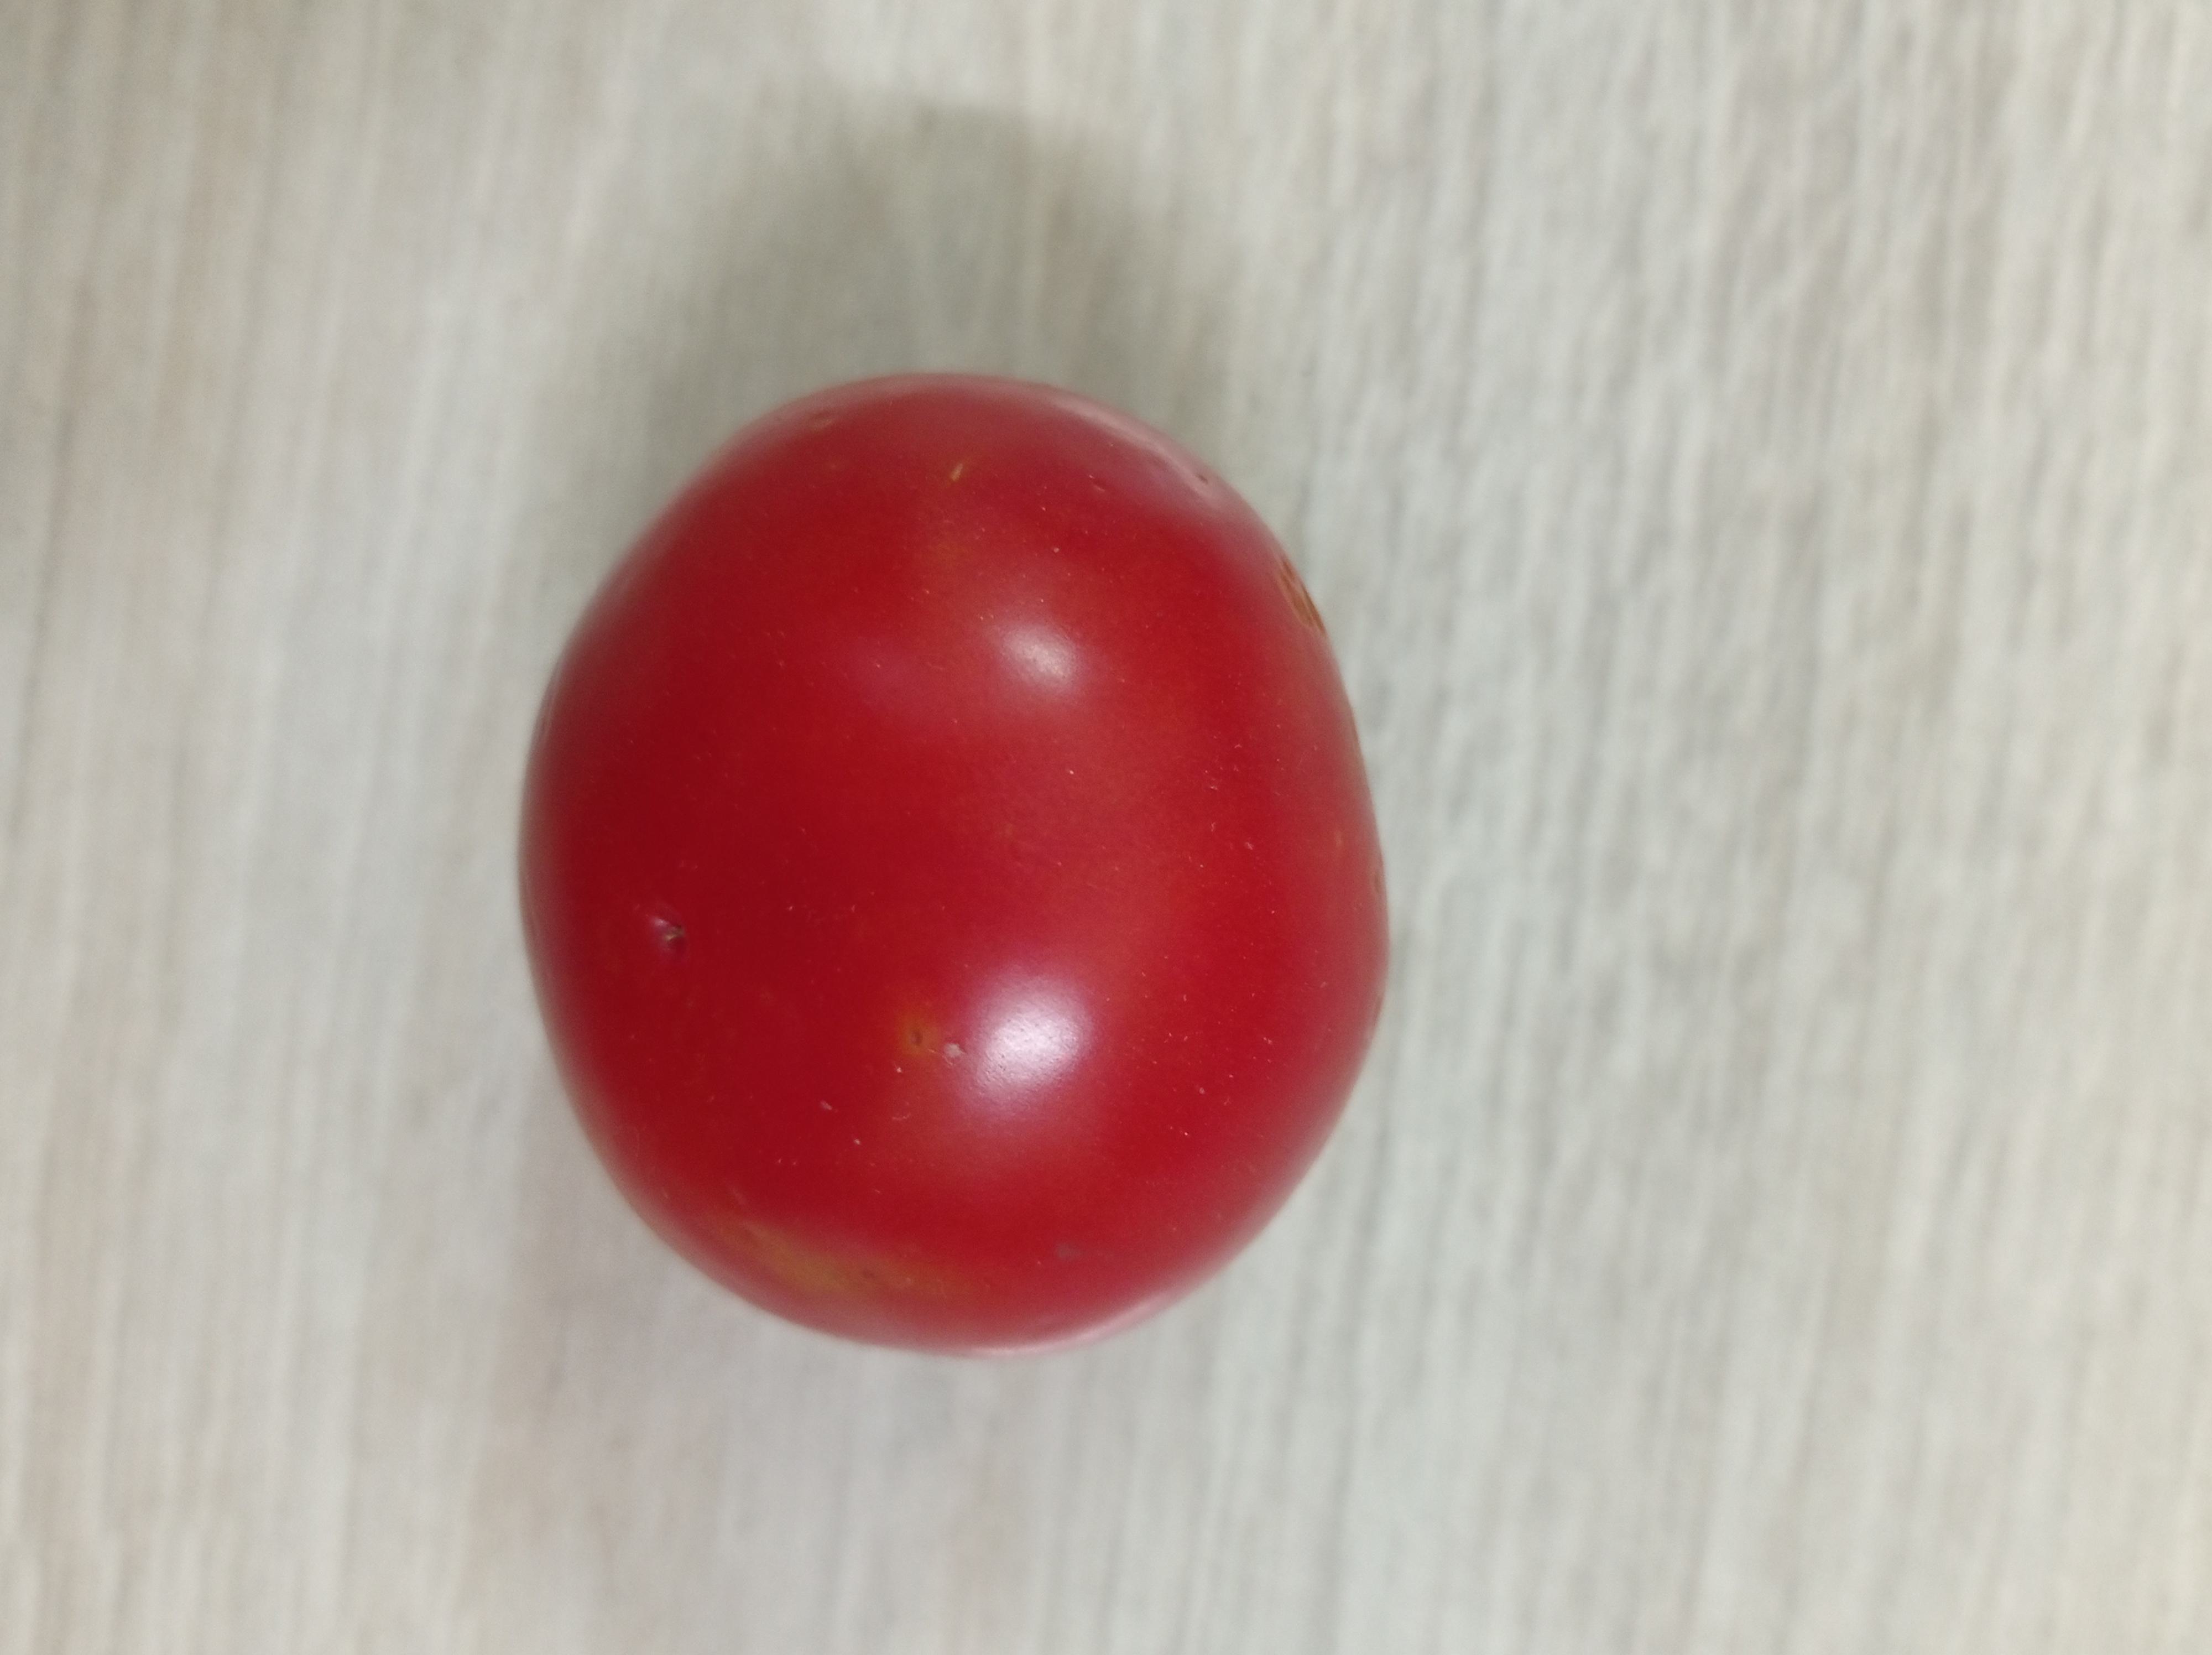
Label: Fresh